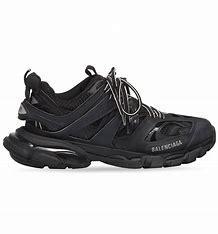
Brand: Balenciaga
Model: Track